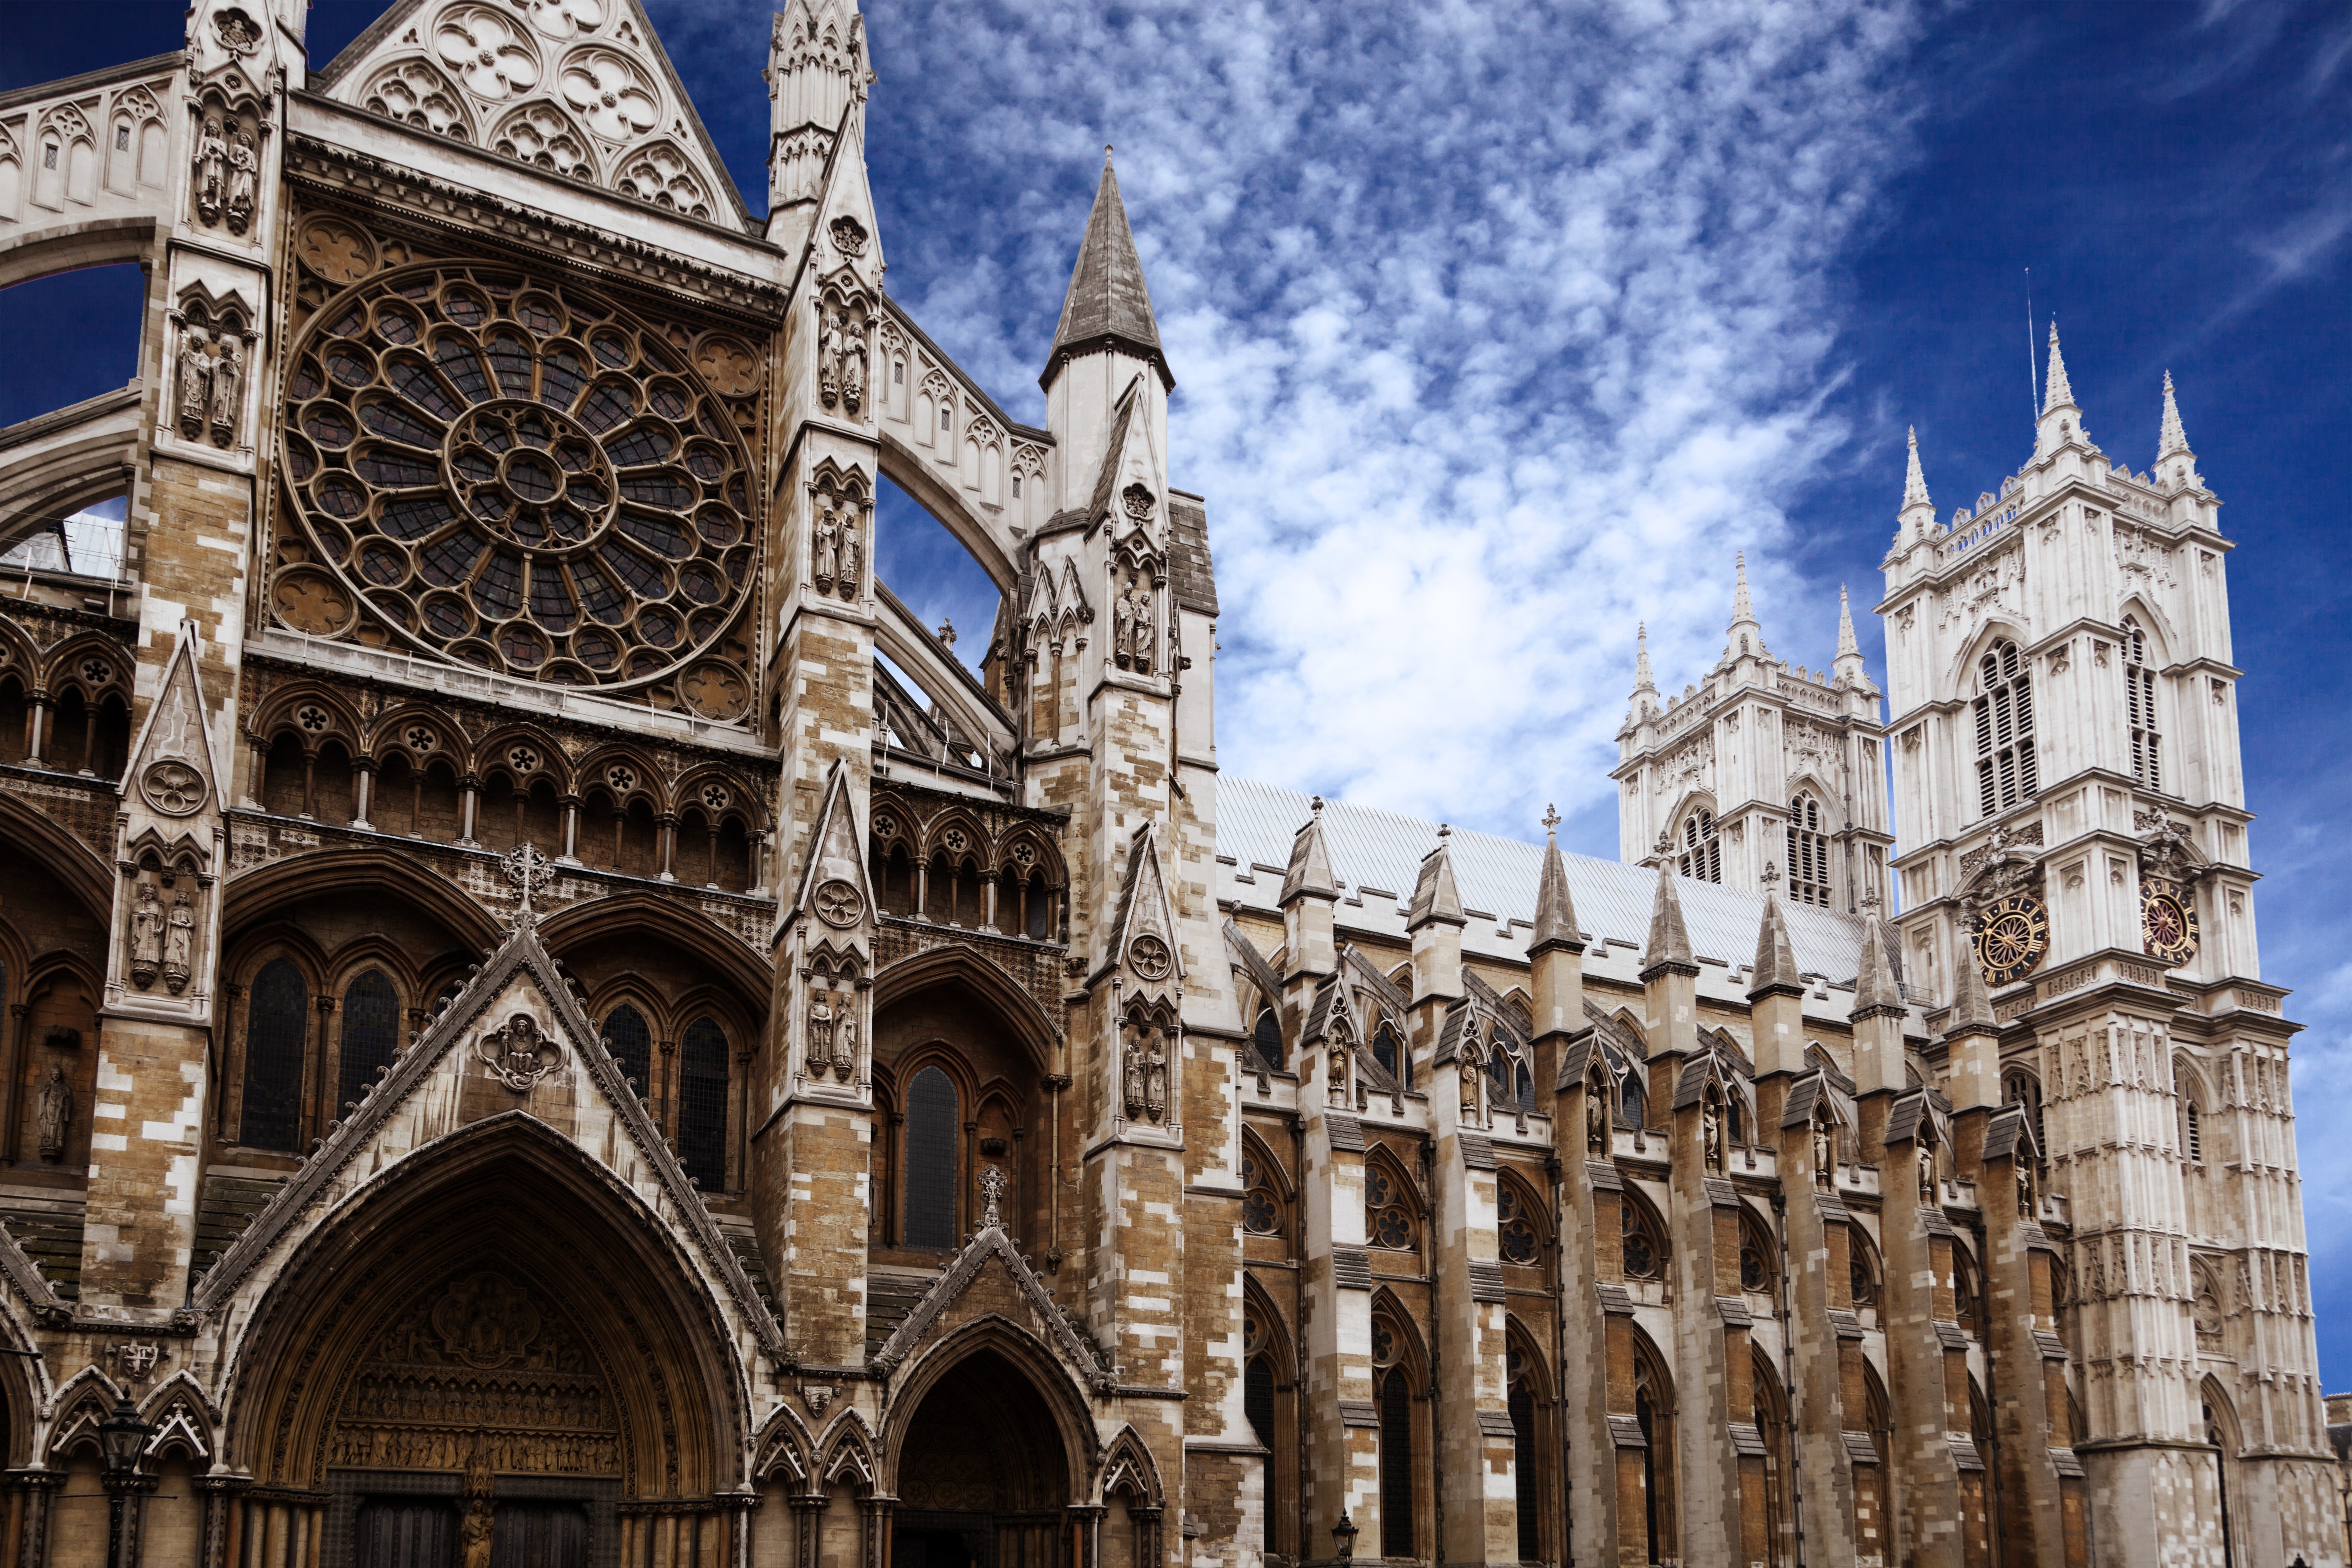
architecture, building, palace, old, city, tower, religion, landmark, facade, church, cathedral, historic, gothic, place of worship, england, london, monastery, famous, abbey, heritage, unesco, britain, westminster, basilica, gothic architecture, historic site, byzantine architecture